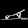
Label: Sandal